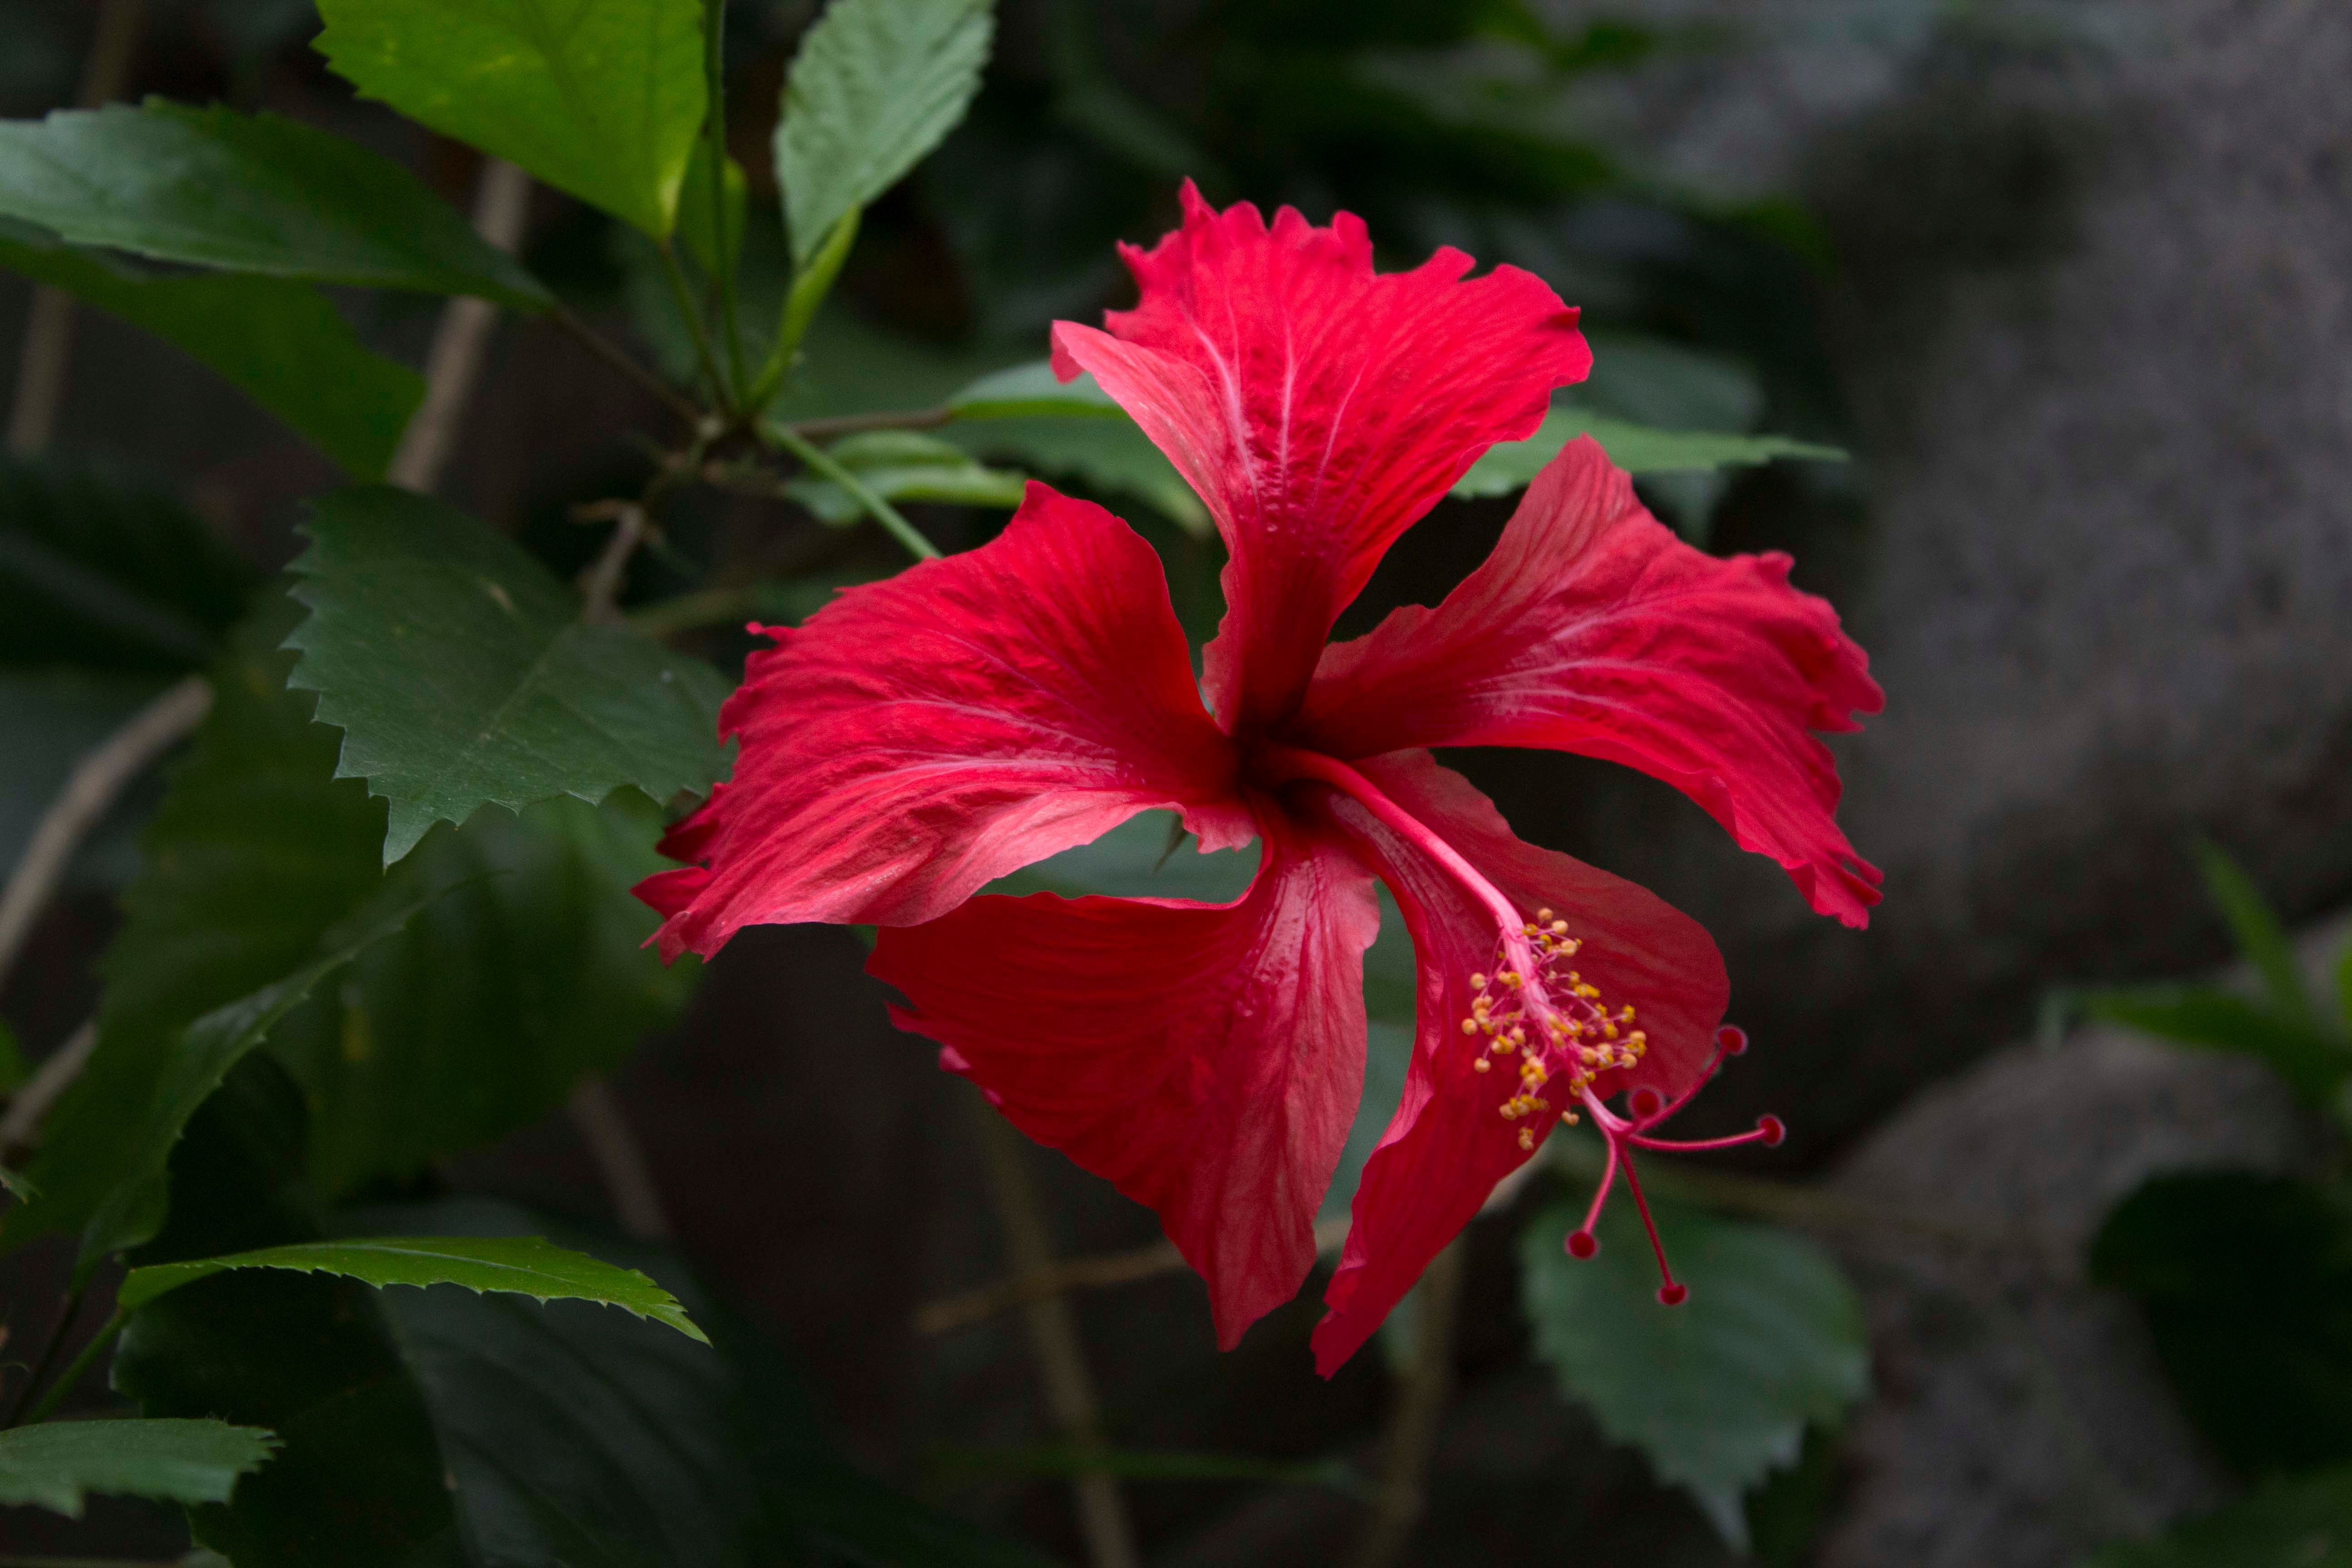
plant, flower, petal, red, botany, flora, shrub, hibiscus, malvales, flowering plant, chinese hibiscus, land plant, mallow family